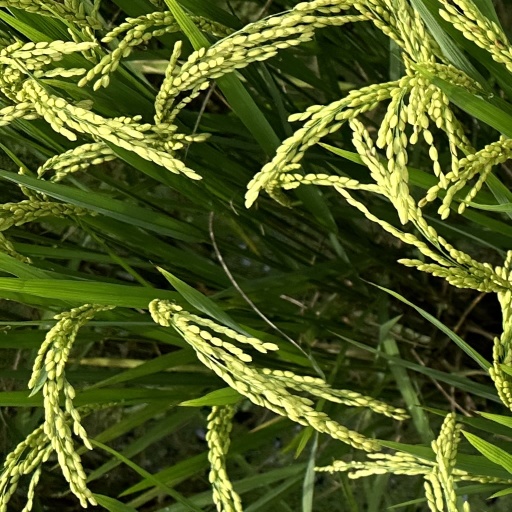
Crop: rice